Anti-aircraft warfare

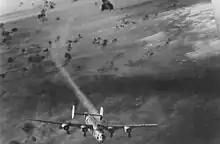
A USAAF B-24 bomber emerges from a cloud of flak with its No. 2 engine smoking.

A 3"/50 MK 22 semiautomatic dual gun was produced but not employed before the end of the war and therefore beyond the scope of this article. However early marks of the 3"/50 were employed in destroyer escorts and on merchant ships. 3″/50 caliber guns (Marks 10, 17, 18, and 20) first entered service in 1915 as a refit to , and were subsequently mounted on many types of ships as the need for anti-aircraft protection was recognized. During World War II, they were the primary gun armament on destroyer escorts, patrol frigates, submarine chasers, minesweepers, some fleet submarines, and other auxiliary vessels, and were used as a secondary dual-purpose battery on some other types of ships, including some older battleships. They also replaced the original low-angle 4"/50 caliber guns (Mark 9) on "flush-deck" and s to provide better anti-aircraft protection. The gun was also used on specialist destroyer conversions; the "AVD" seaplane tender conversions received two guns; the "APD" high-speed transports, "DM" minelayers, and "DMS" minesweeper conversions received three guns, and those retaining destroyer classification received six.